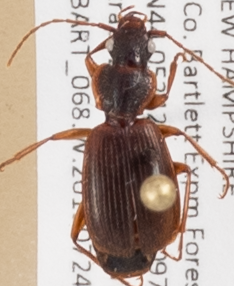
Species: Cymindis cribricollis
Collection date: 2019-07-24
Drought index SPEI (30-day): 0.54
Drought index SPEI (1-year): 1.13
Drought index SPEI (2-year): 0.8